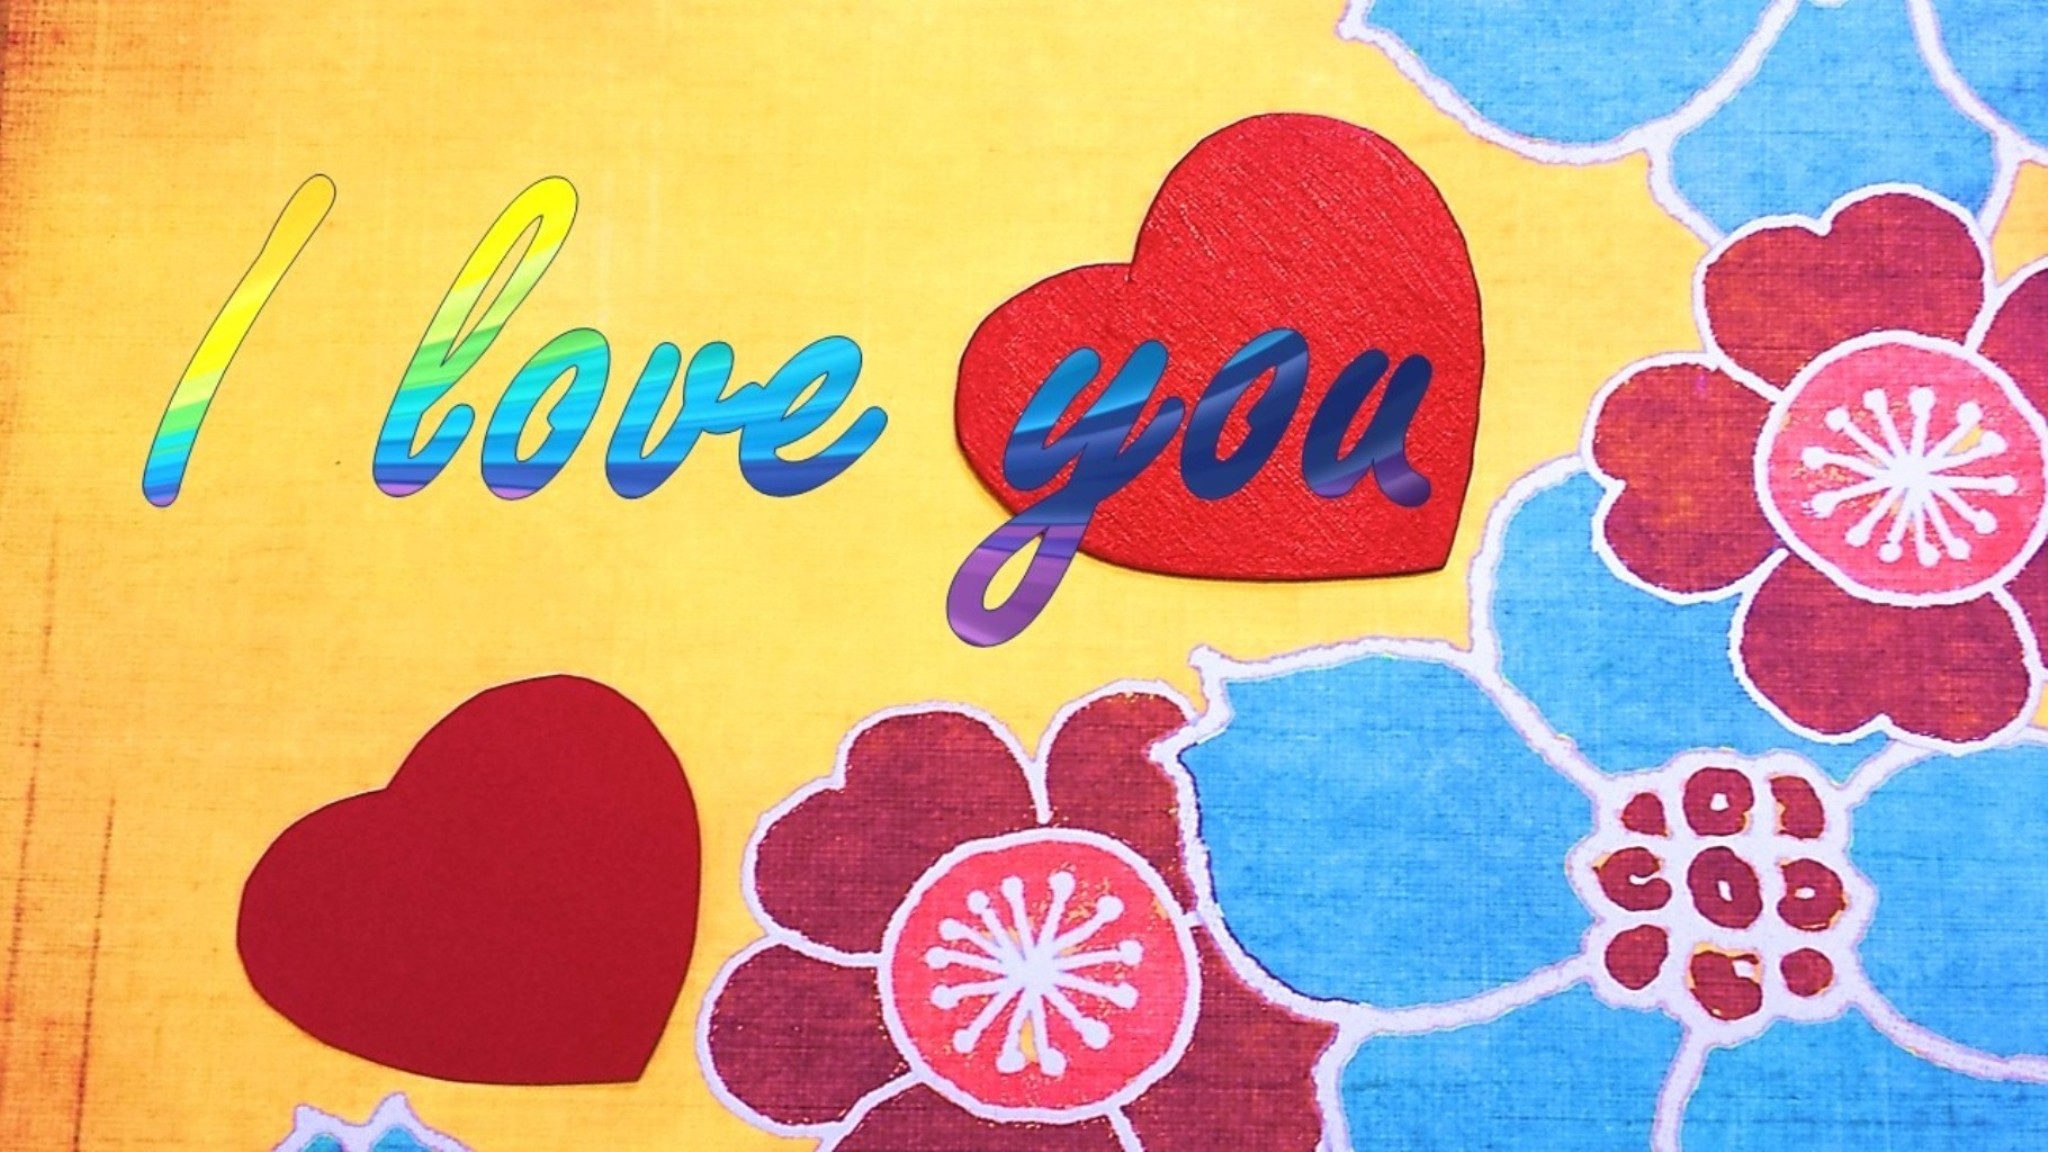
texture, love, heart, decoration, pattern, symbol, letter, color, romance, romantic, paper, circle, card, brand, font, art, illustration, design, text, message, poster, valentines day, emotion, i love you, child art